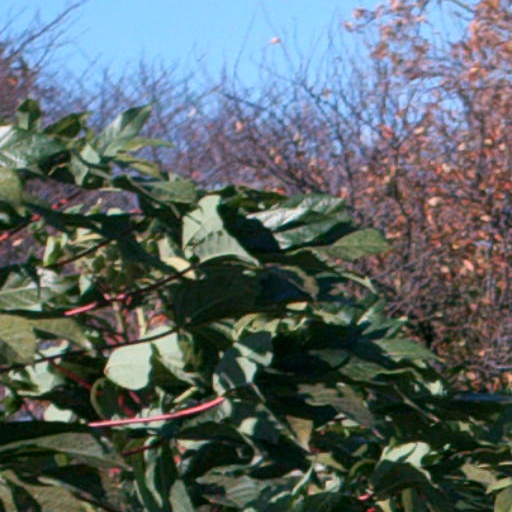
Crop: cassava